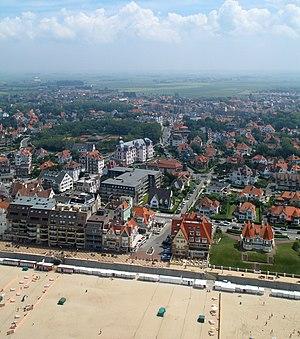
De Haan (Flandre Occidentale, Belgique)
Le Coq, appelé également Le Coq-sur-Mer, est une commune néerlandophone de Belgique située en Région flamande dans la province de Flandre-Occidentale. Il s'agit d'une station balnéaire sur la mer du Nord.